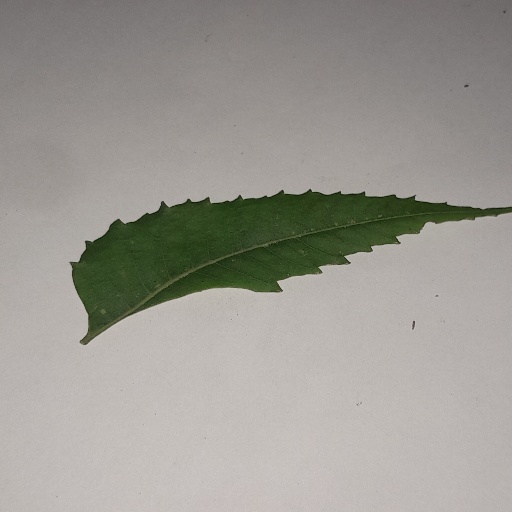
Species: Neem
Leaf condition: Shot Hole Leaf